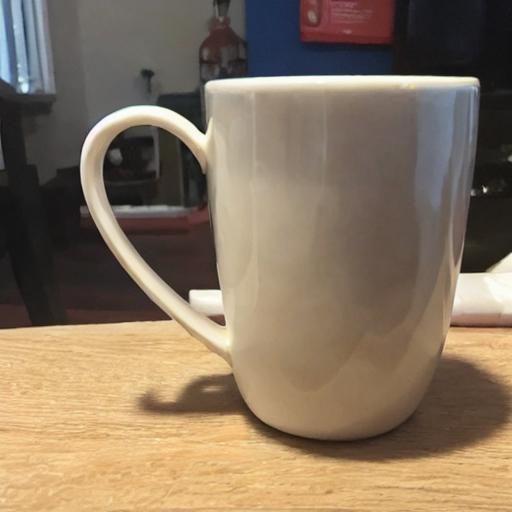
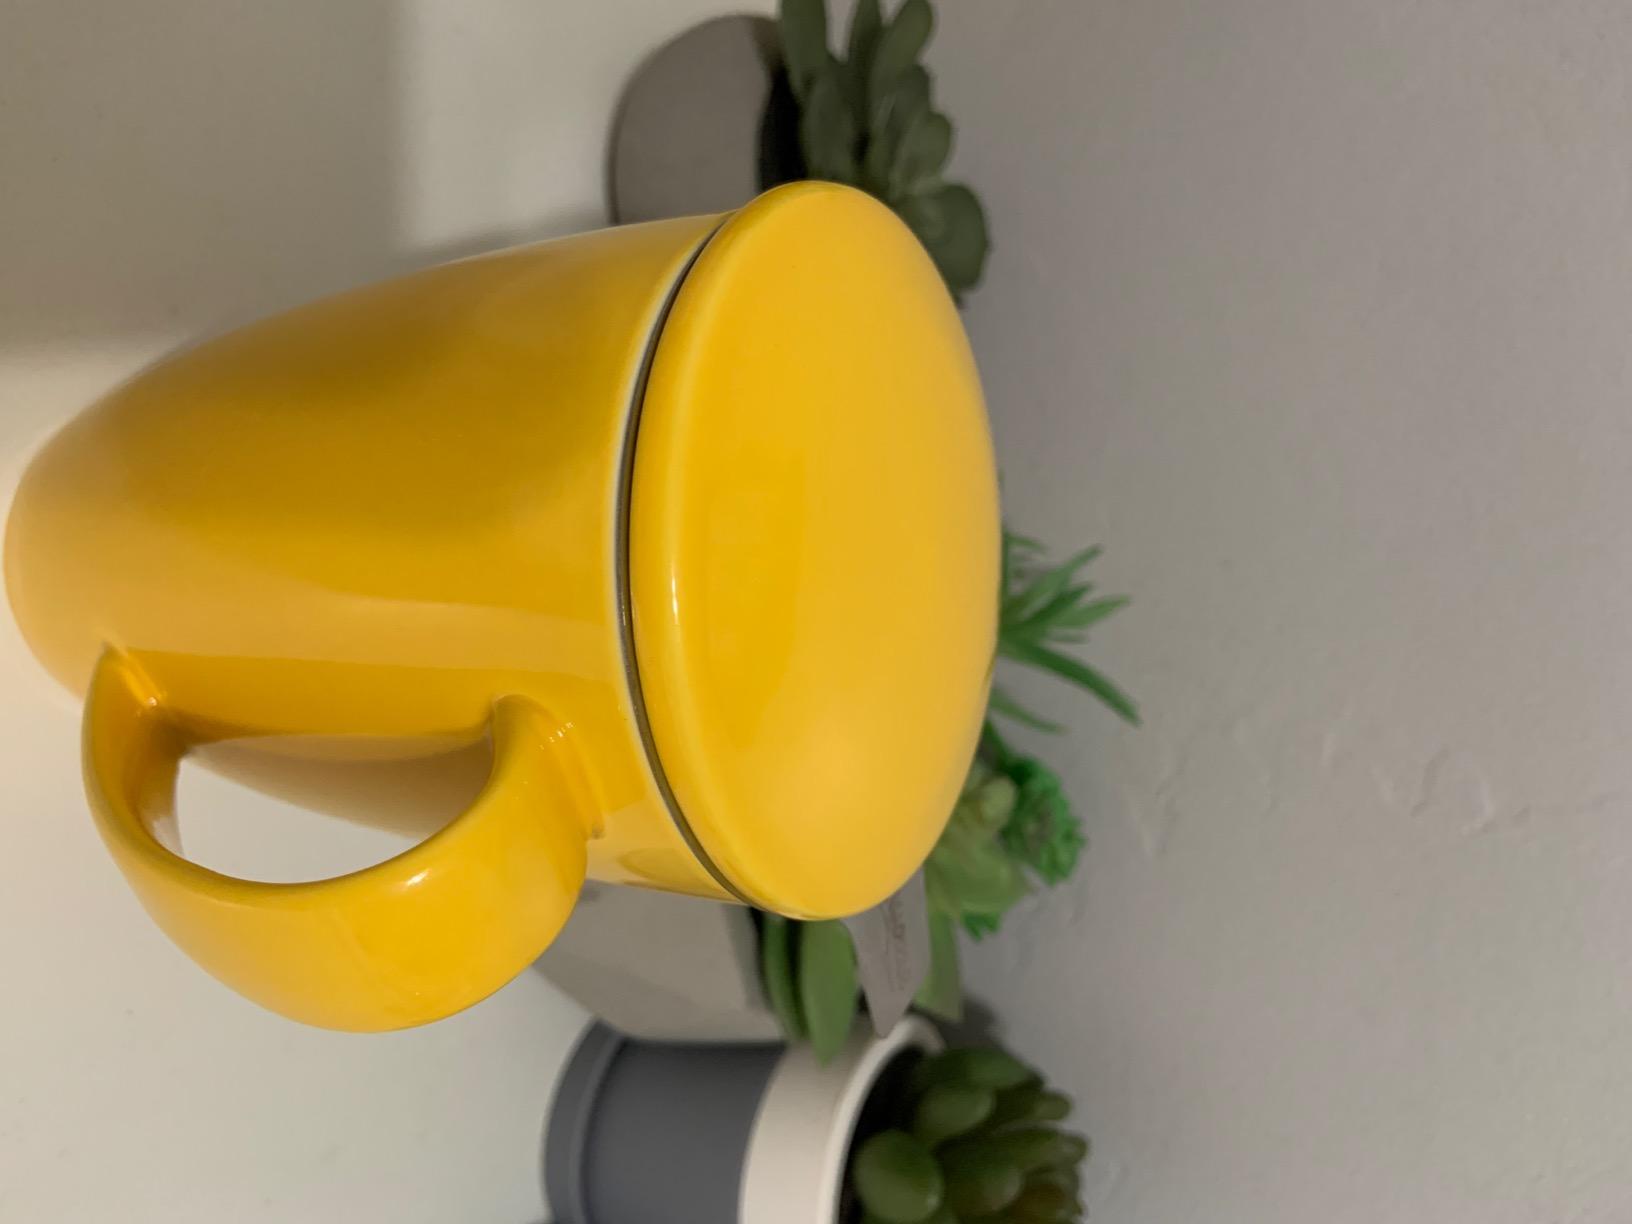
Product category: items_mug
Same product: no